The Blue Room (Valadon)

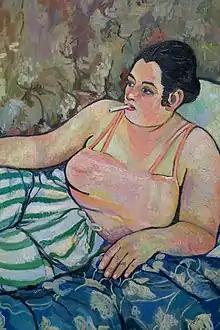
Photograph of part of Suzanne Valadon's painting: "La chambre Bleue".

In contrast to Valadon's depiction of the female form, artists such as Titian, Ingres, and Manet depicted female nudes with idealized womanly features. For example, the "Grande Odalisque", "Olympia", and "Venus of Urbino" underscore a gendered role of women with full female exposures atop beds—as something separate from the model—creating an imbalanced power dynamic between the artists and subject. "The Blue Room" is a response to these paintings as well as others, such as Matisse's "Blue Nude" and Félix Vallotton's "The White and the Black". Substituting a cigarette for Ingres's hookah and taking Matisse's bold outlines, among other traits from the aforementioned works, Valadon creates a "startlingly contemporary" lounger, capturing a depiction of everyday life which is entirely her own. Valadon's subversion and appropriation of her predecessor's techniques ultimately instigate a new trajectory for future depictions of the female form.